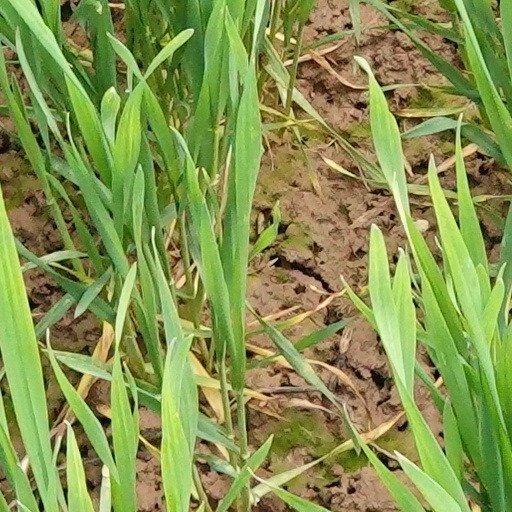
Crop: wheat